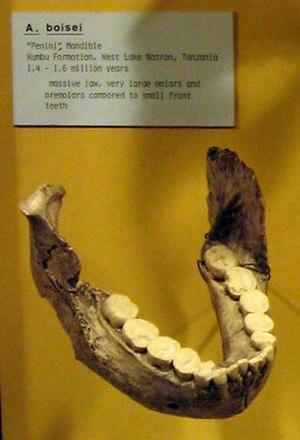
Cette liste de fossiles d'hominidés présente un certain nombre de fossiles d'hominines selon un classement chronologique. Il existe des milliers de fossiles, dont beaucoup sont fragmentaires et ne consistent qu'en de simples dents ou fragments d'os isolés. Cette liste ne se veut pas exhaustive, mais présente les principaux spécimens découverts. La plupart de ces fossiles se situent sur des branches ou des rameaux distincts de la branche hypothétique menant à Homo sapiens.
La mandibule de Peninj est le nom donné à la mâchoire inférieure fossile d'un spécimen mâle de l'espèce Paranthropus boisei. Cette mandibule fut découverte en 1964 à Peninj, site proche du Lac Natron, en Tanzanie, par Kamoya Kimeu, assistant dans l'équipe du paléoanthropologue Richard Leakey.